Fernald Feed Materials Production Center

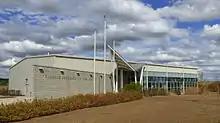
LEED platinum awarded Fernald Preserve Visitor Center

On 1 January 1947, the Atomic Energy Commission (AEC) assumed responsibility for the research and production facilities the Army's Manhattan Project had created during World War II to make the first atomic bombs. The AEC's gaseous diffusion plants at Oak Ridge produced enriched uranium and its production reactors at the Hanford Site irradiated uranium to breed plutonium for nuclear weapons.